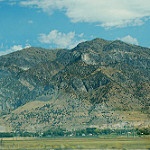
Scene: Outdoor